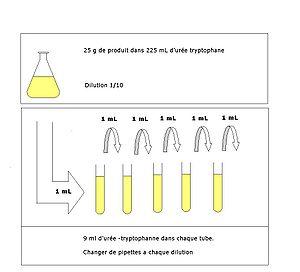
La Flore Mésophile Aérobie Totale est un indicateur sanitaire qui permet d'évaluer le nombre d'UFC présentes dans un produit ou sur une surface. Ce dénombrement se fait à 30 °C ce qui permet de dénombrer trois grands types de flore :